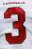
Number: 3